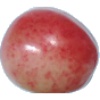
Label: Cherry Rainier 1